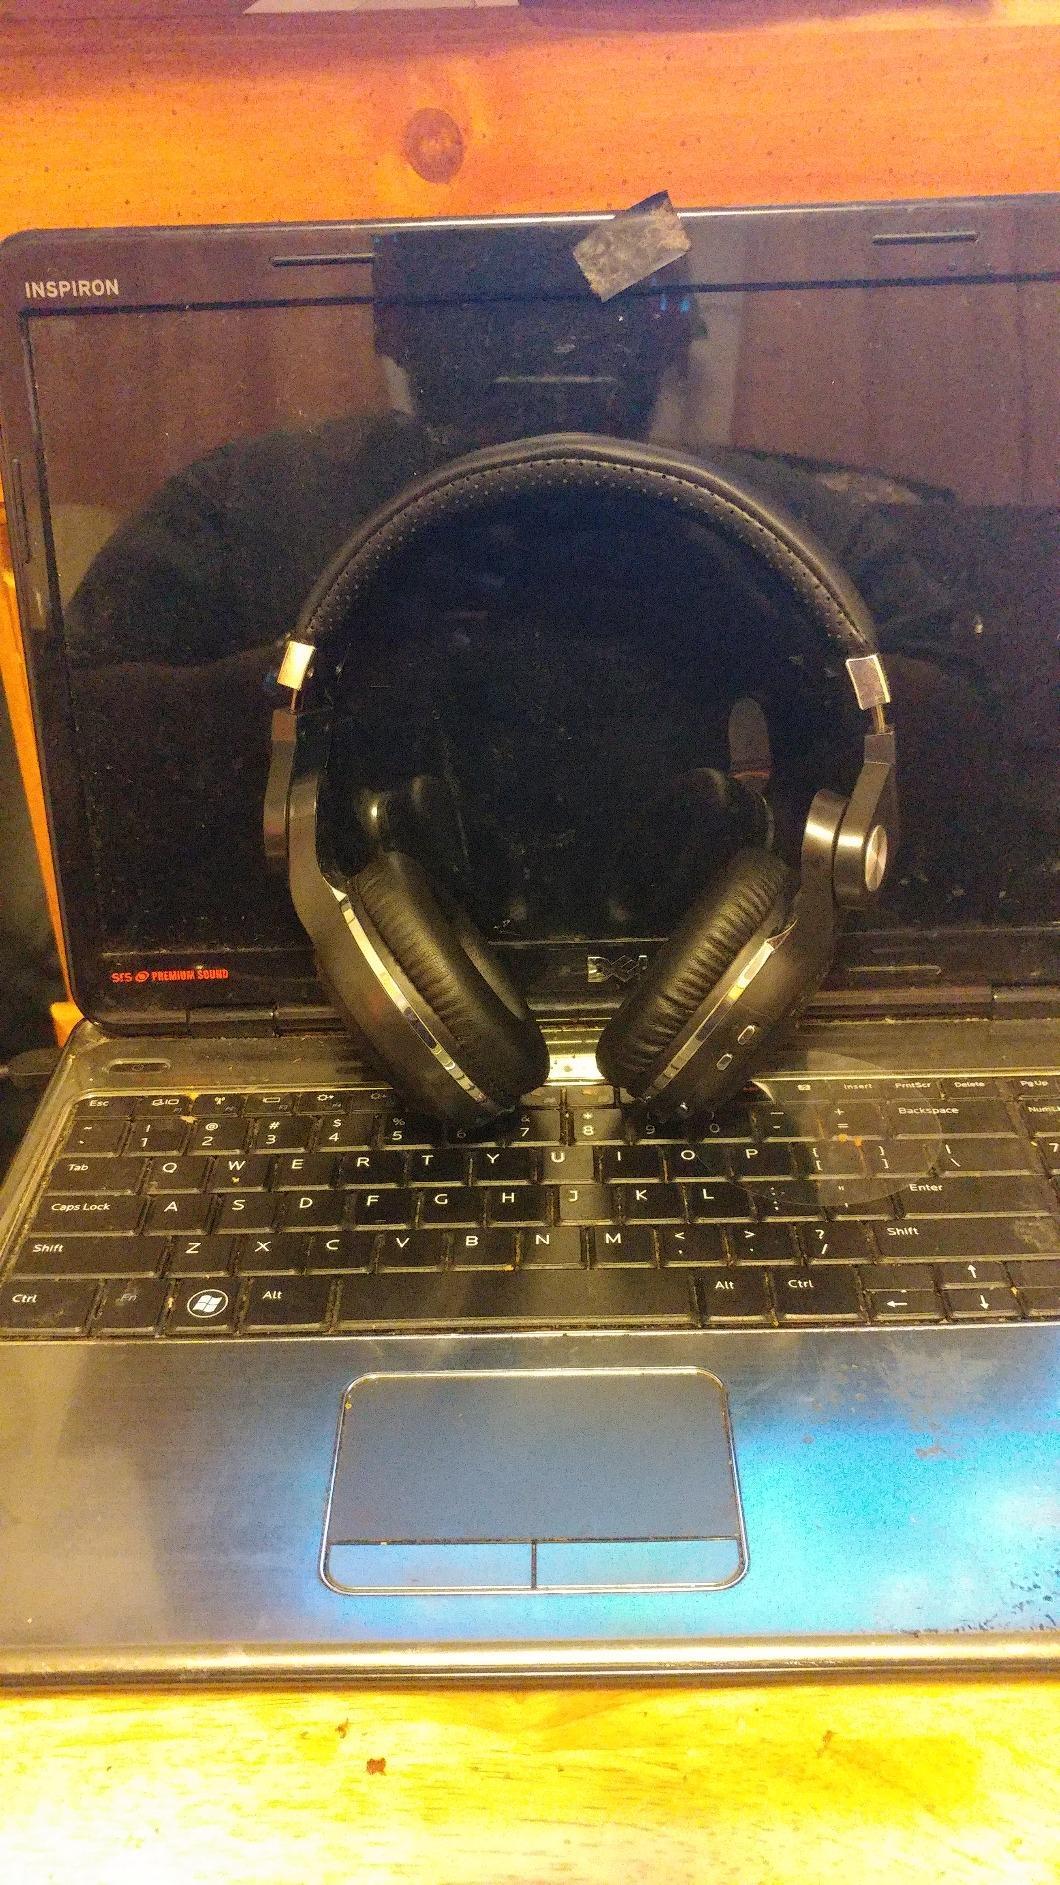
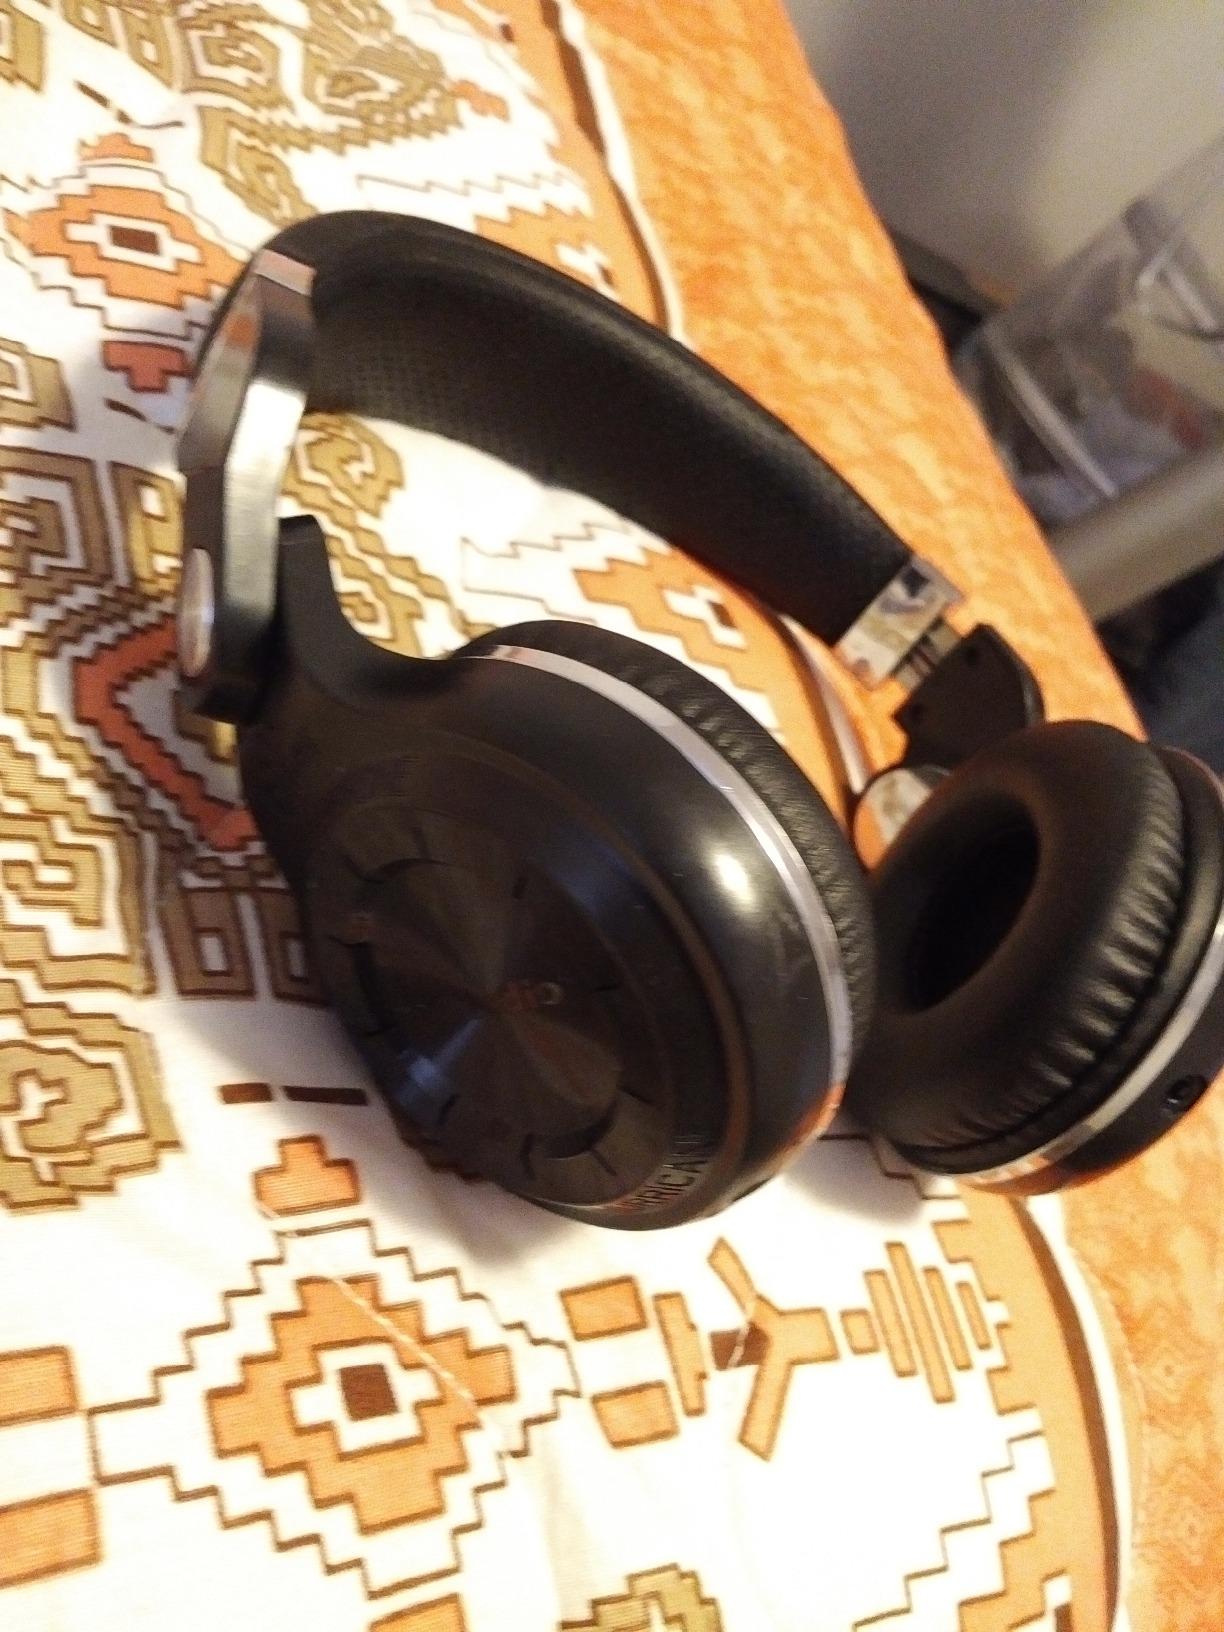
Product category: headphones
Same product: yes